Eurovision Song Contest 2019

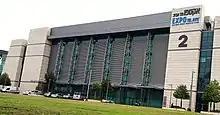
Expo Tel Aviv (Pavilion 2)host venue of the 2019 contest

The 2019 contest took place in Tel Aviv, Israel, following the country's victory at the 2018 edition with the song "Toy", performed by Netta. It was the third time that Israel had hosted the contest, after having hosted the and contests in Jerusalem. The selected venue was Expo Tel Aviv's 7,300-seat congress and convention centre in "Bitan 2" (Pavilion 2), which was opened in January 2015. Located on Rokach Boulevard in northern Tel Aviv, the convention centre serves as a venue for many events, including concerts, exhibitions, trade fairs, and conferences. The fairground has ten halls and pavilions, plus a large outdoor space. The new pavilion had recently hosted the 2018 European Judo Championships from 26 to 28 April.